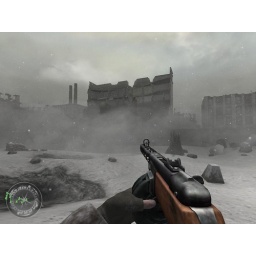
It's only half a building now, and the soldiers holed up on the top floor must be dead by now